Beaufort Sea

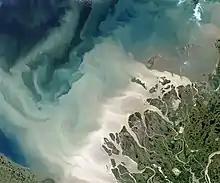
Mackenzie river enters Beaufort sea

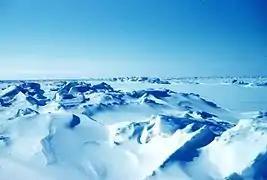
Sea ice pressure ridges in the Beaufort Sea off the northern coast of Alaska (spring 1949).

The Beaufort Sea is frozen over through the year, except for August and September when the ice breaks near the coast and opens what was once a wide strip of open water. During the 2000s, due to climate change in the Arctic, the ice-free area in late summer greatly enlarged. During the record minimum extent of Arctic sea ice in September, 2012, the sea ice boundary had retreated northward much farther than normal from the coast.